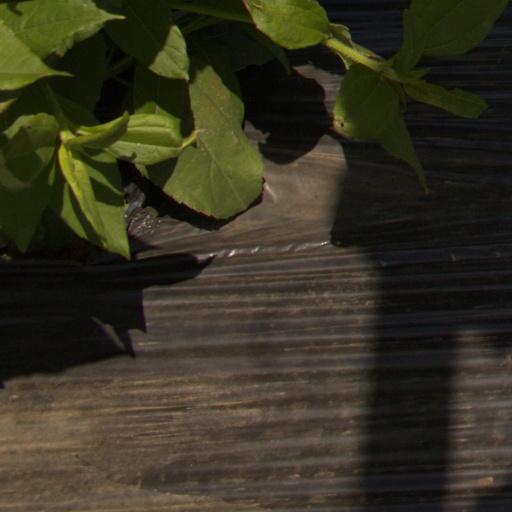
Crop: Jerusalem artichoke